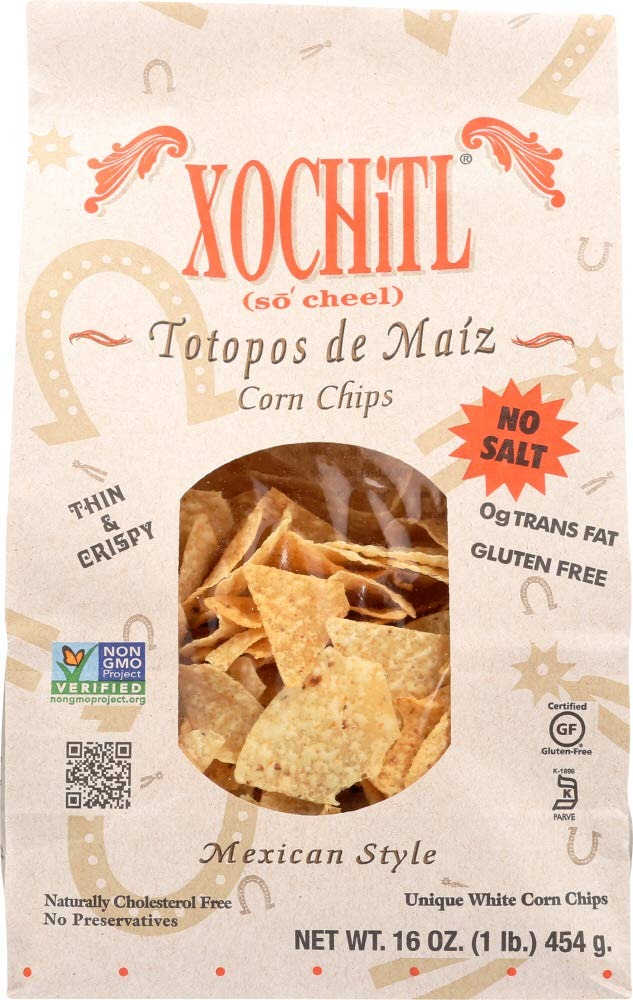
Item Name: Xochitl No Salt Corn Tortilla Chips, 16 Ounce -- 9 per case.
Product Description: Stone Ground Corn, Water, Lime, One of the Following Non Hydrogenated Expeller Pressed Canola Oil and/or Safflower Oil and/or Sunflower Oil and/or Cottonseed/Palm Olein Oil.
Value: 9.0
Unit: Ounce

Price: 70.52